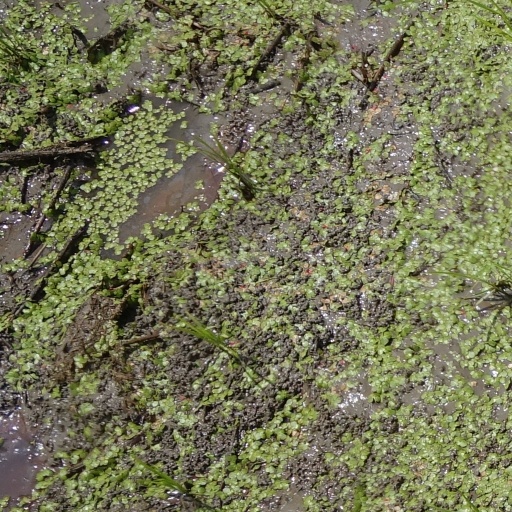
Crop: rice